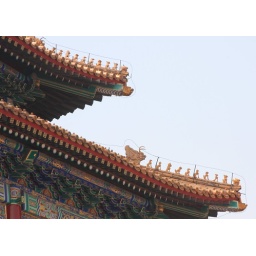
Forbidden CityGlazed Ceramic beasts on a roof edge.Dragons, phoenixes, lions, winged horses and sea horses lead by a man riding a hen